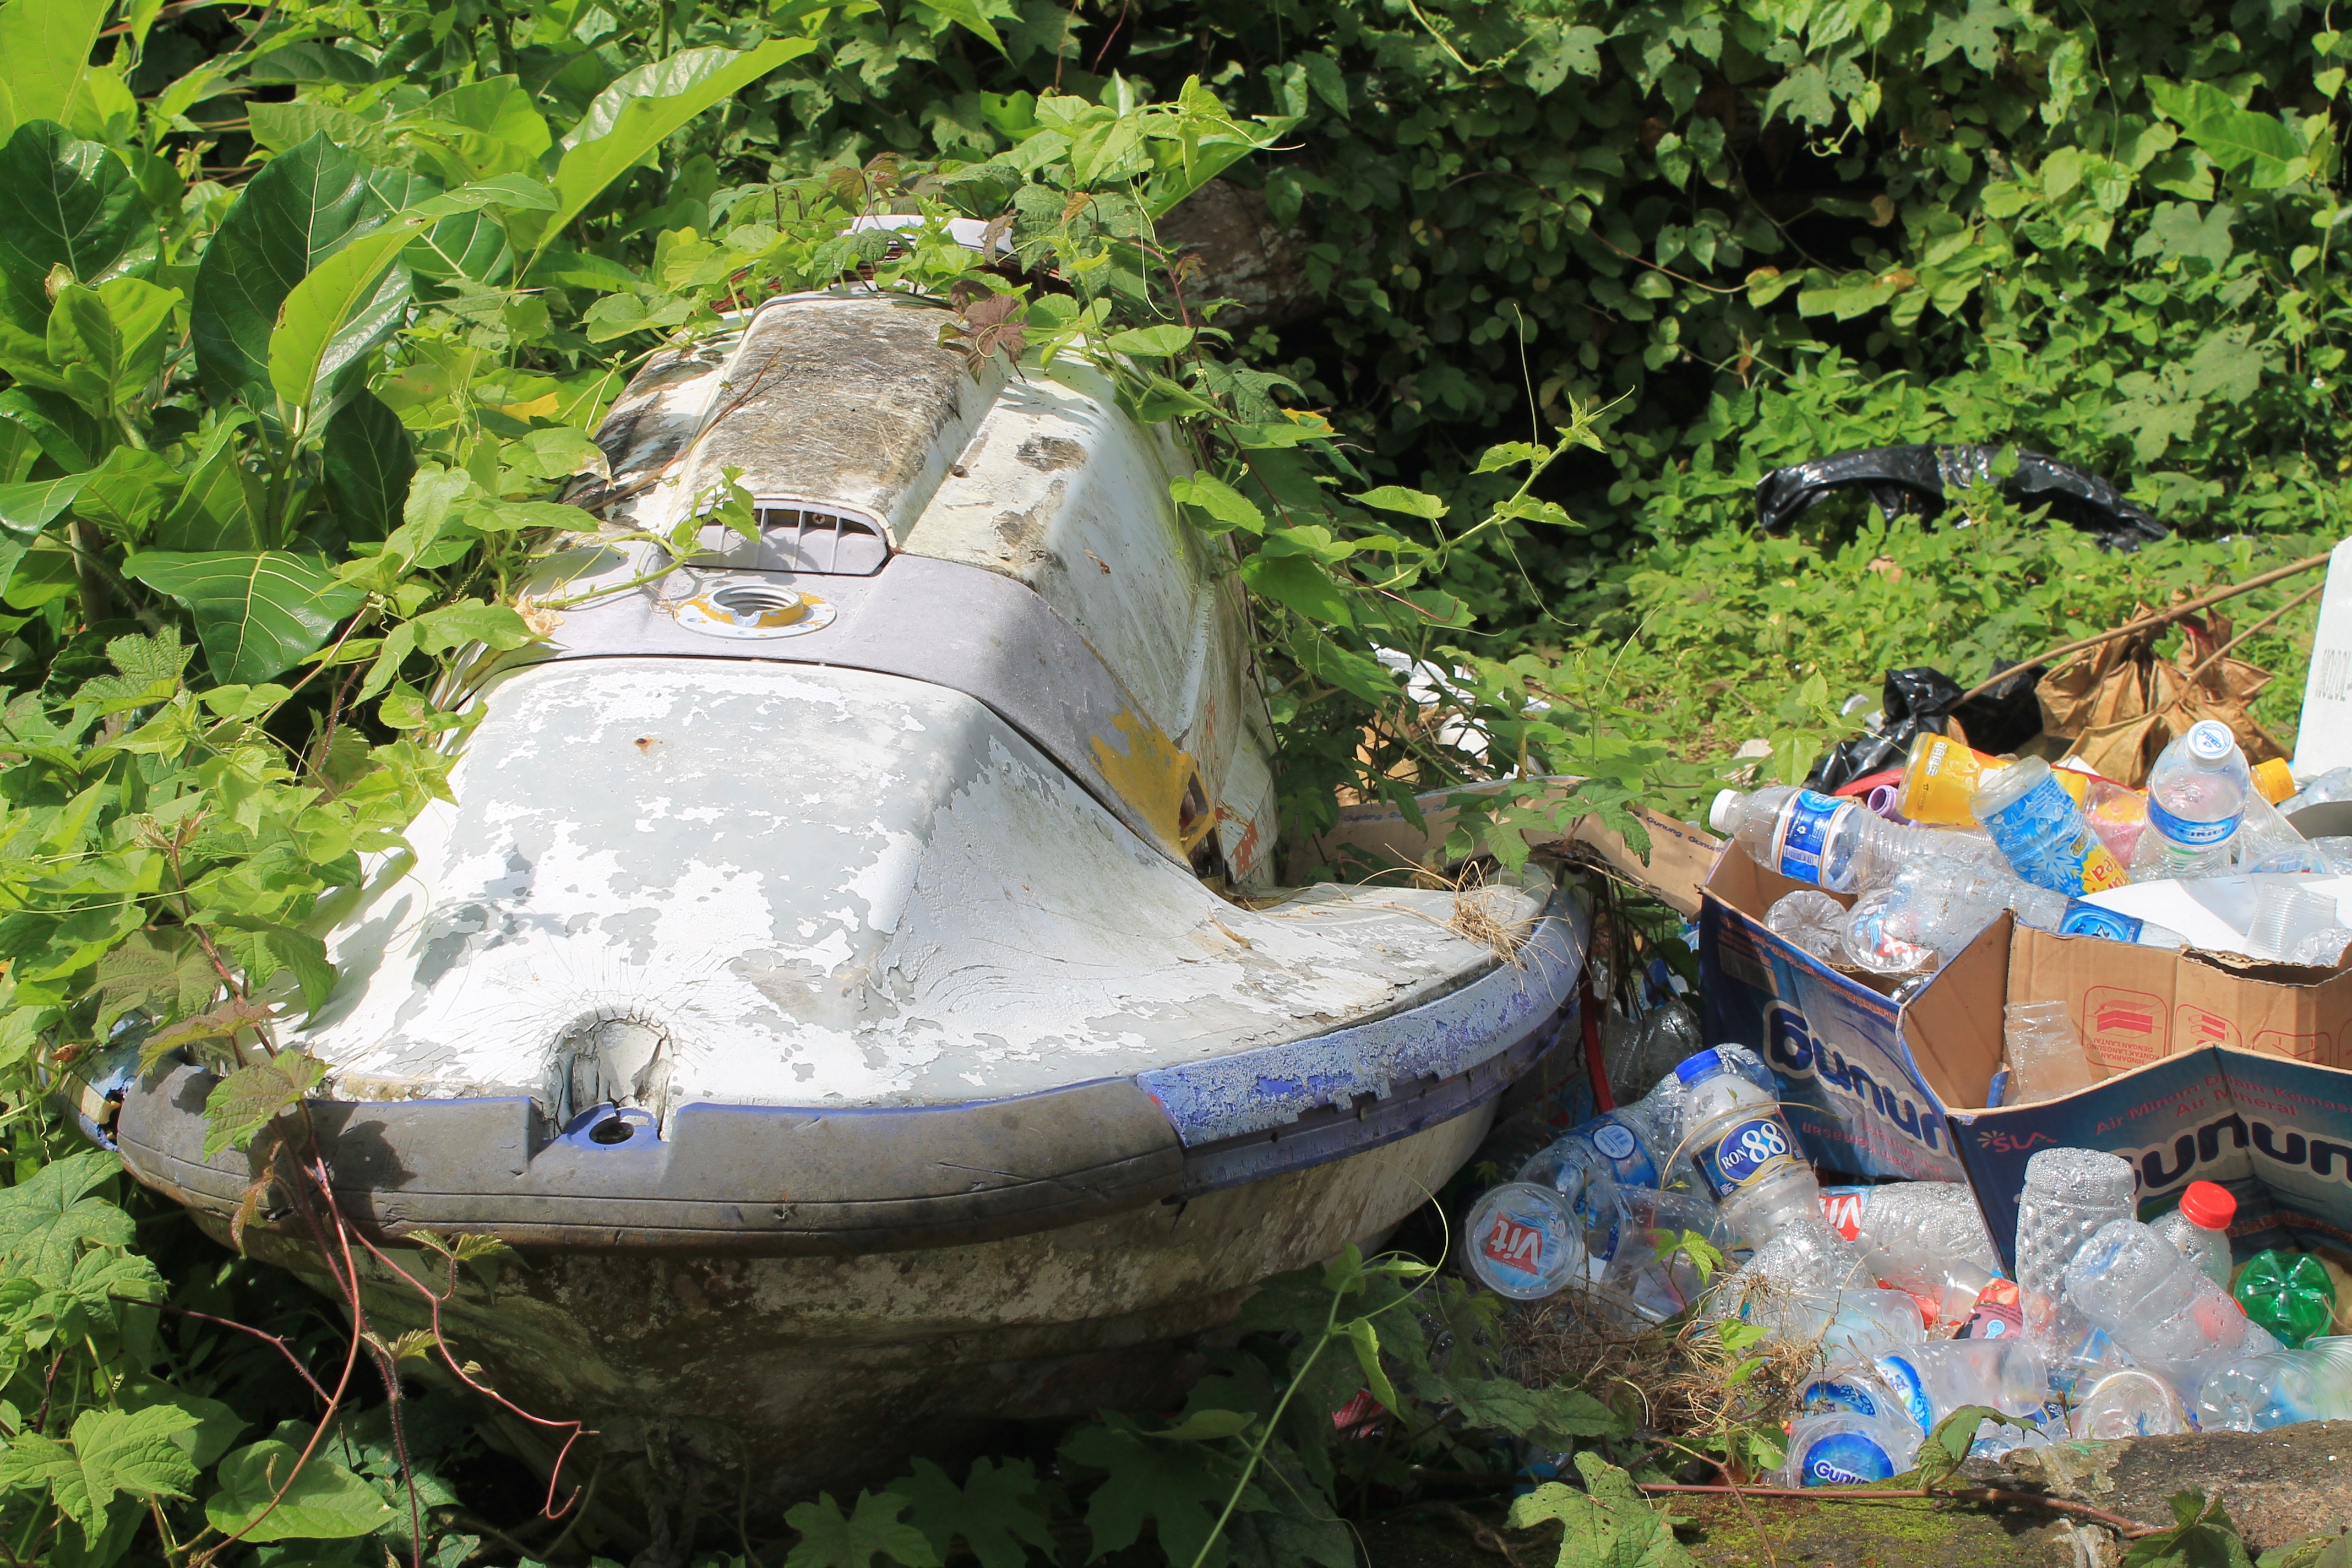
boat, pond, vehicle, garden, boating